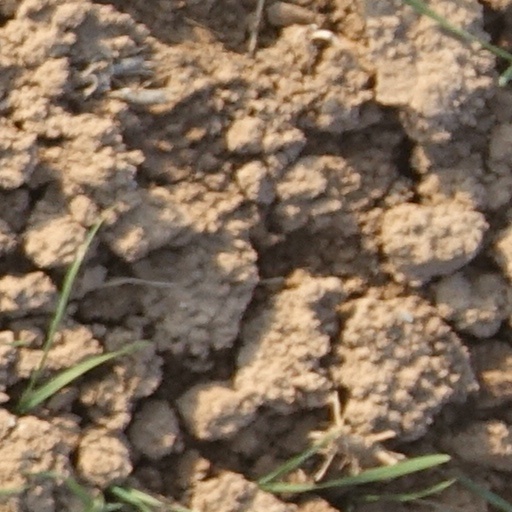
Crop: wheat